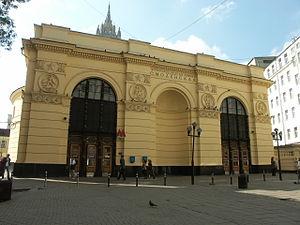
Smolenskaïa est une station de la ligne Arbatsko-Pokrovskaïa du métro de Moscou, située sur le territoire de l'arrondissement Arbat dans le district administratif central de Moscou.